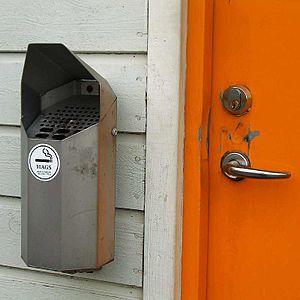
Un cendrier est un récipient destiné à recevoir les cendres de tabac, et accessoirement les mégots des cigarettes et des cigares. Les modèles les plus connus, de petite taille, sont à usage domestique. Il existe cependant des modèles de grandes dimensions, appelés « cendriers extérieurs », posés au sol ou fixés au mur